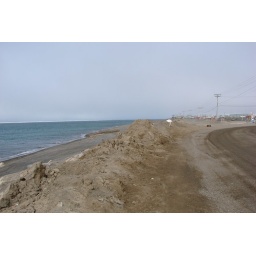
View of road running along the Arctic Ocean in Barrow, Alaska.